Culture of Chennai

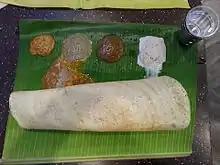
Dosai with chutney and sambar traditionally served in banana leaf

The culture of Chennai, popularly called the "Gateway to the South India", is distinct from that of any other Indian city. Chennai continues to be traditional and conventional in certain ways. Traditional music, dance and all other art forms of Tamil Nadu are very popular in the city.